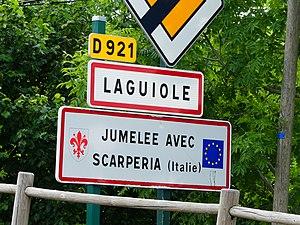
Panneau de jumelage de Laguiole, Aveyron, France.
Laguiole est une commune française, située dans le département de l'Aveyron en région Occitanie.